Arudy

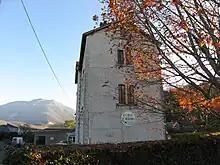
The old primary school

The Hôtel Pouts (17th century) is registered as an historical monument. It is an ancient Lay Abbey which later became a police station. The building was renovated in 1971 to house a museum: the "Maison d'Ossau".